Dolly Gets Ahead

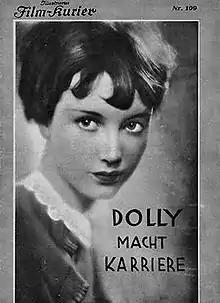

Dolly Gets Ahead is a 1930 German musical film directed by Anatole Litvak and starring Dolly Haas, Oskar Karlweis, and Grete Natzler. It was shot at the Babelsberg Studios in Berlin. The film's sets were designed by Heinz Fenschel and Jacek Rotmil.